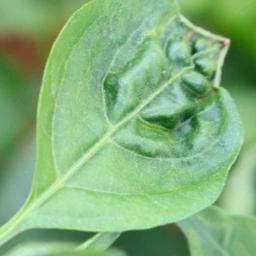
Label: mites_and_trips